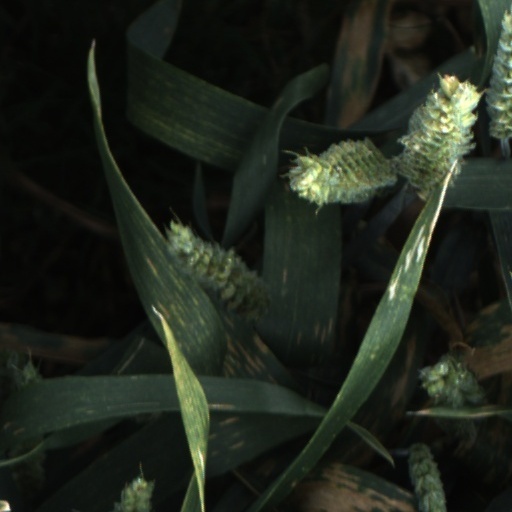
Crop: wheat